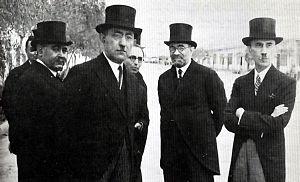
Reza Chah Pahlavi, aussi écrit Rizā Shāh Pahlevi ou plus rarement Reza Iᵉʳ, Reza Chah Iᵉʳ ou Pahlavi Iᵉʳ, né à Alasht le 15 mars 1878 et mort à Johannesburg le 26 juillet 1944, est l'empereur de Perse de 1925 à 1941 et le fondateur de la dynastie Pahlavi. À différentes époques, il est également connu sous les noms de Reza Pahlavan, Reza Savad-Koohi, Reza Khan, Reza Khan Mir-Panj, Reza Sedar Sepah, Reza Pahlavi, ayant d’abord été militaire, chef des armées, ministre de la Guerre puis Premier ministre avant d'être empereur entre 1925 et 1941.